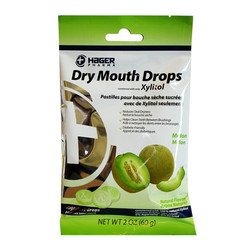
Item Name: Hager Pharma Dry Mouth Drops - Melon 2oz drops
Product Description: Hager Worldwide introduces the latest addition to their xylitol product line the Hager Dry Mouth Drops. The Hager Dry Mouth Drops are round hard candies that are 100% sweetened with natural xylitol.Because xylitol aids in saliva production the Hager Dry Mouth Drops provide an ideal xylitol delivery system for helping reduce oral dryness along with xylitols other dental health benefits.
Value: 1.0
Unit: Count

Price: 8.52